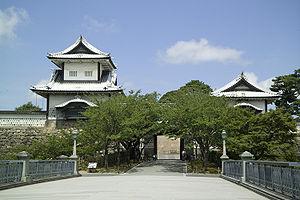
Le château de Kanazawa est un grand château japonais situé à Kanazawa, préfecture d'Ishikawa au Japon. Il est adjacent au célèbre jardin Kenroku-en qui était autrefois le jardin privé extérieur du château.
Les cent châteaux japonais remarquables est une liste dressée en 2006 par la Fondation des châteaux japonais sur des critères d'importance culturelle, historique et de signification régionale.